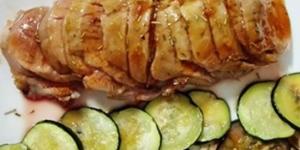
solomillo con salsa de naranja y miel